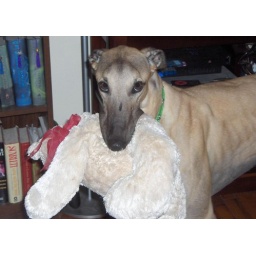
Bow carts this bear around the house constantly, usually by the head.